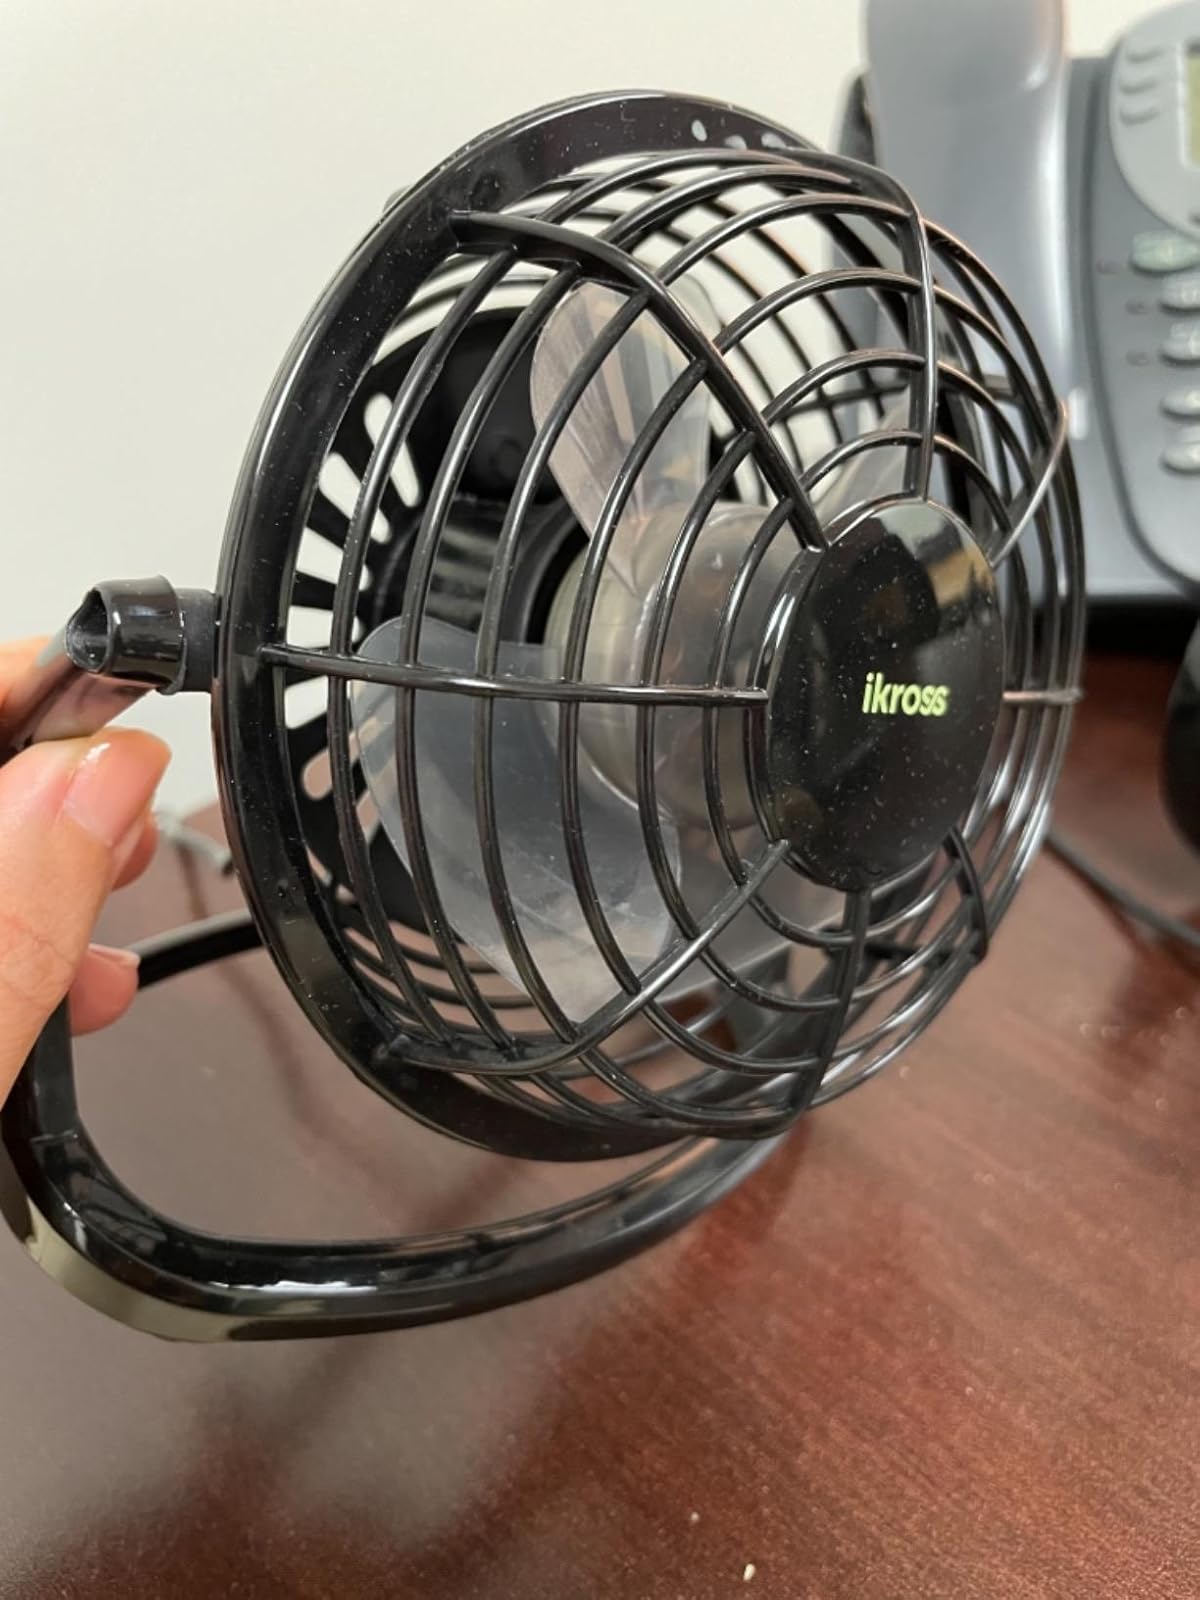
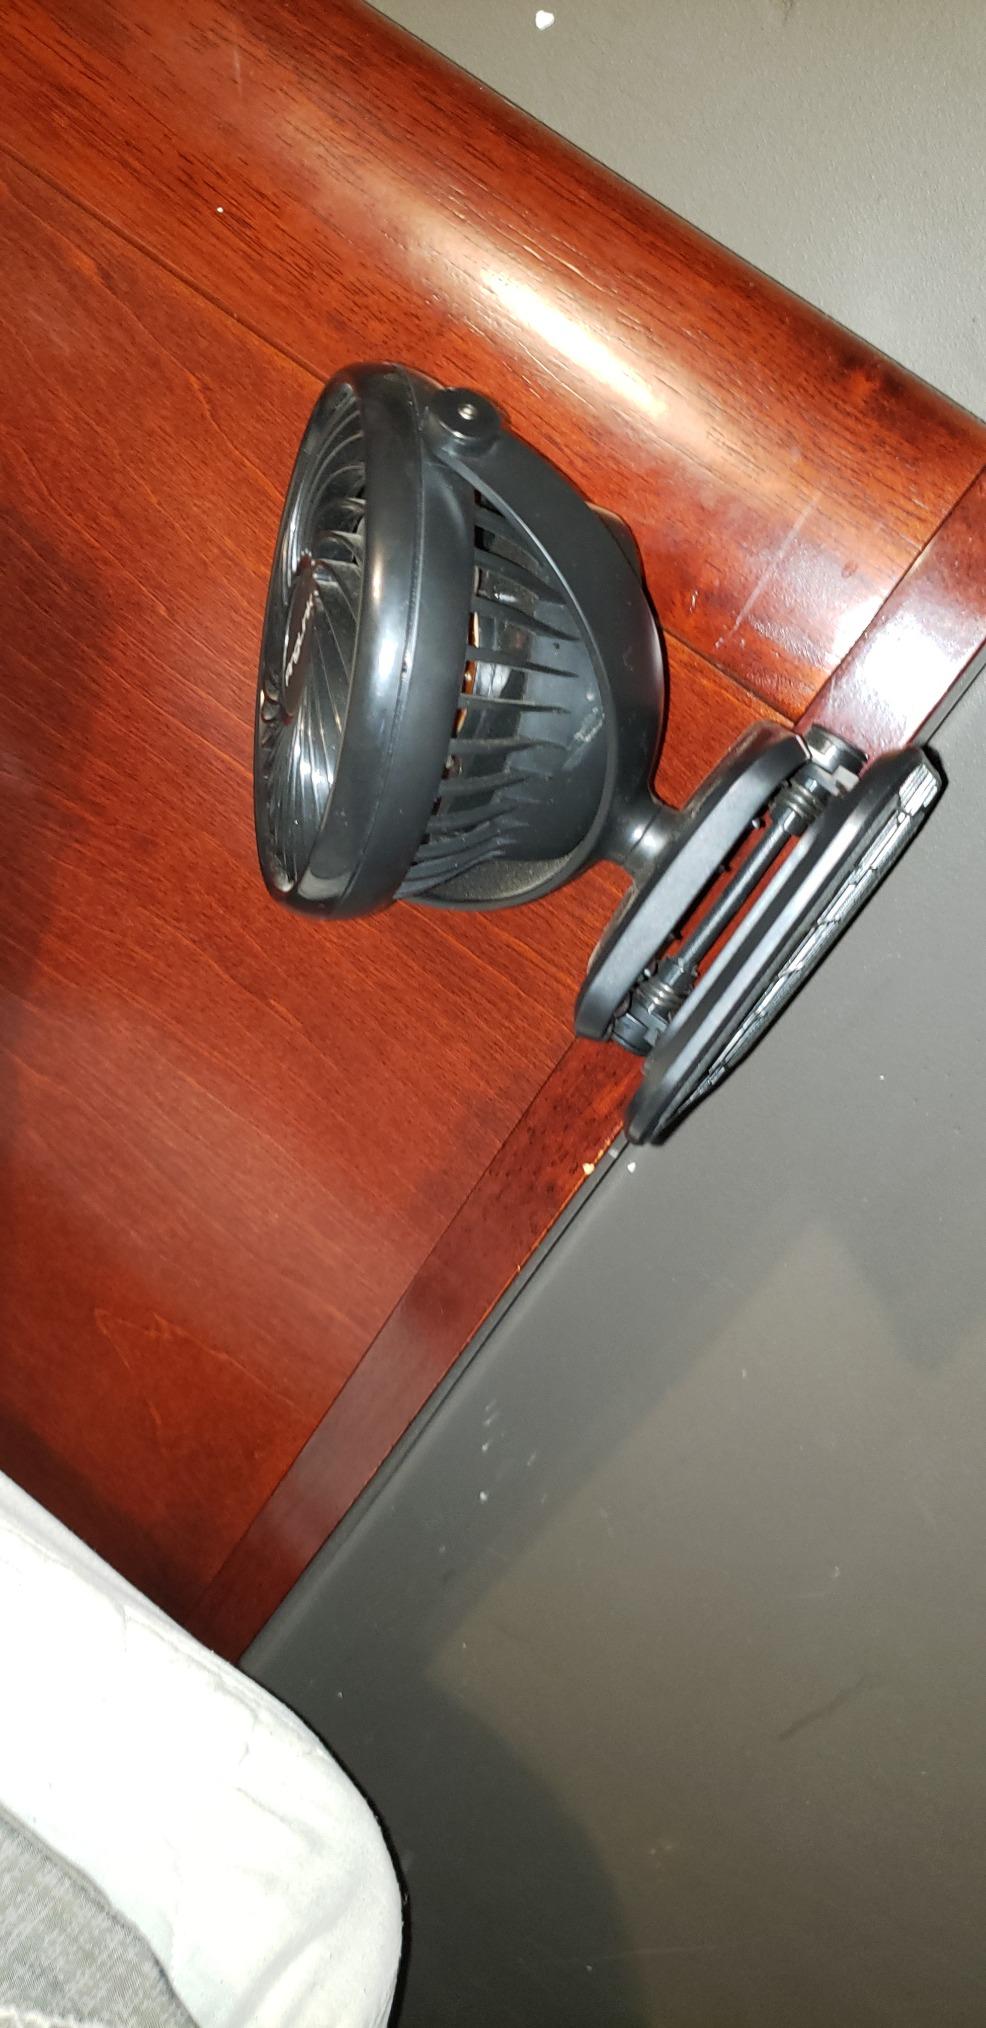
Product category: fan
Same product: no